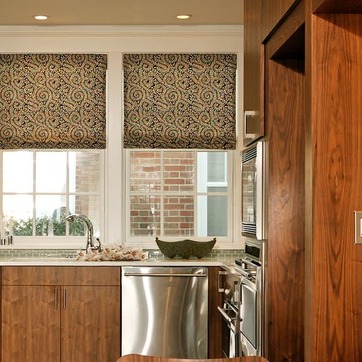
Material: glass